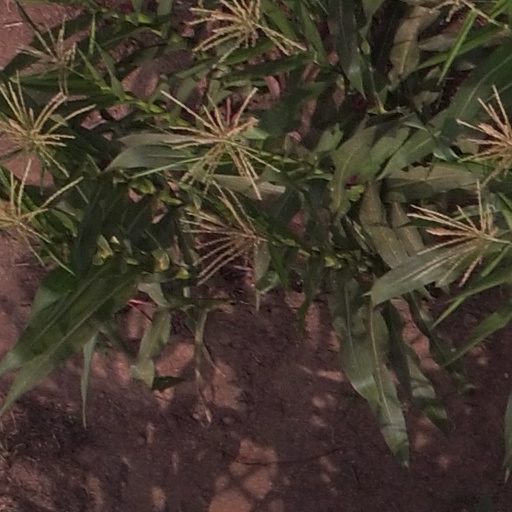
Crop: maize; corn